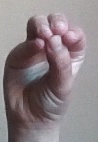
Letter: ha